Capturez un Marsupilami

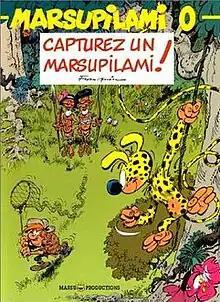
Cover of the Belgian edition

Capturez un Marsupilami!, written and drawn by André Franquin, is a comic album containing the adventures and short gags of the Marsupilami. Although not collected in one album until 2002, the contents are the earliest works of the original artist, from publications in "Risque Tout" and "Spirou" magazine, and therefore given the number 0 in the series of "Marsupilami" albums.